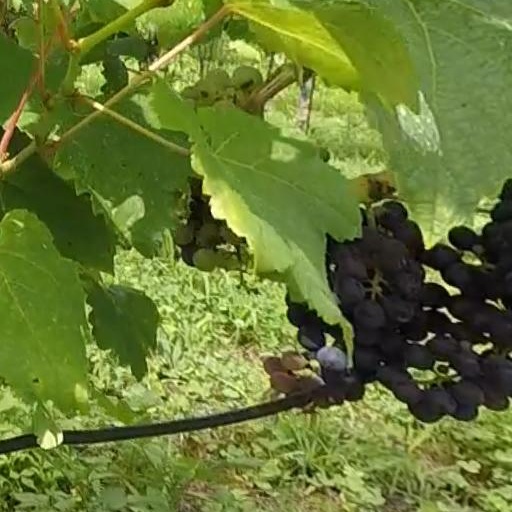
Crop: grape